Hasan Cemal

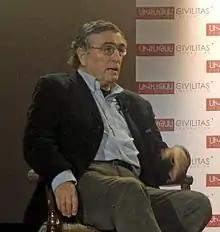

Hasan Cemal (born 1944) is a Turkish journalist and writer. He was the editor of Cumhuriyet from 1981 to 1992, and of Sabah from 1992 to 1998. In 2013 he resigned from the Milliyet newspaper after Prime Minister Recep Tayyip Erdoğan had criticised his article supporting Milliyet's publication of minutes of a parliamentary visit to Abdullah Öcalan, and Milliyet suspended him and refused to publish his returning column.